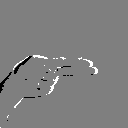
ASL letter: h